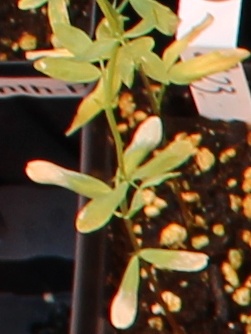
Label: Lentil